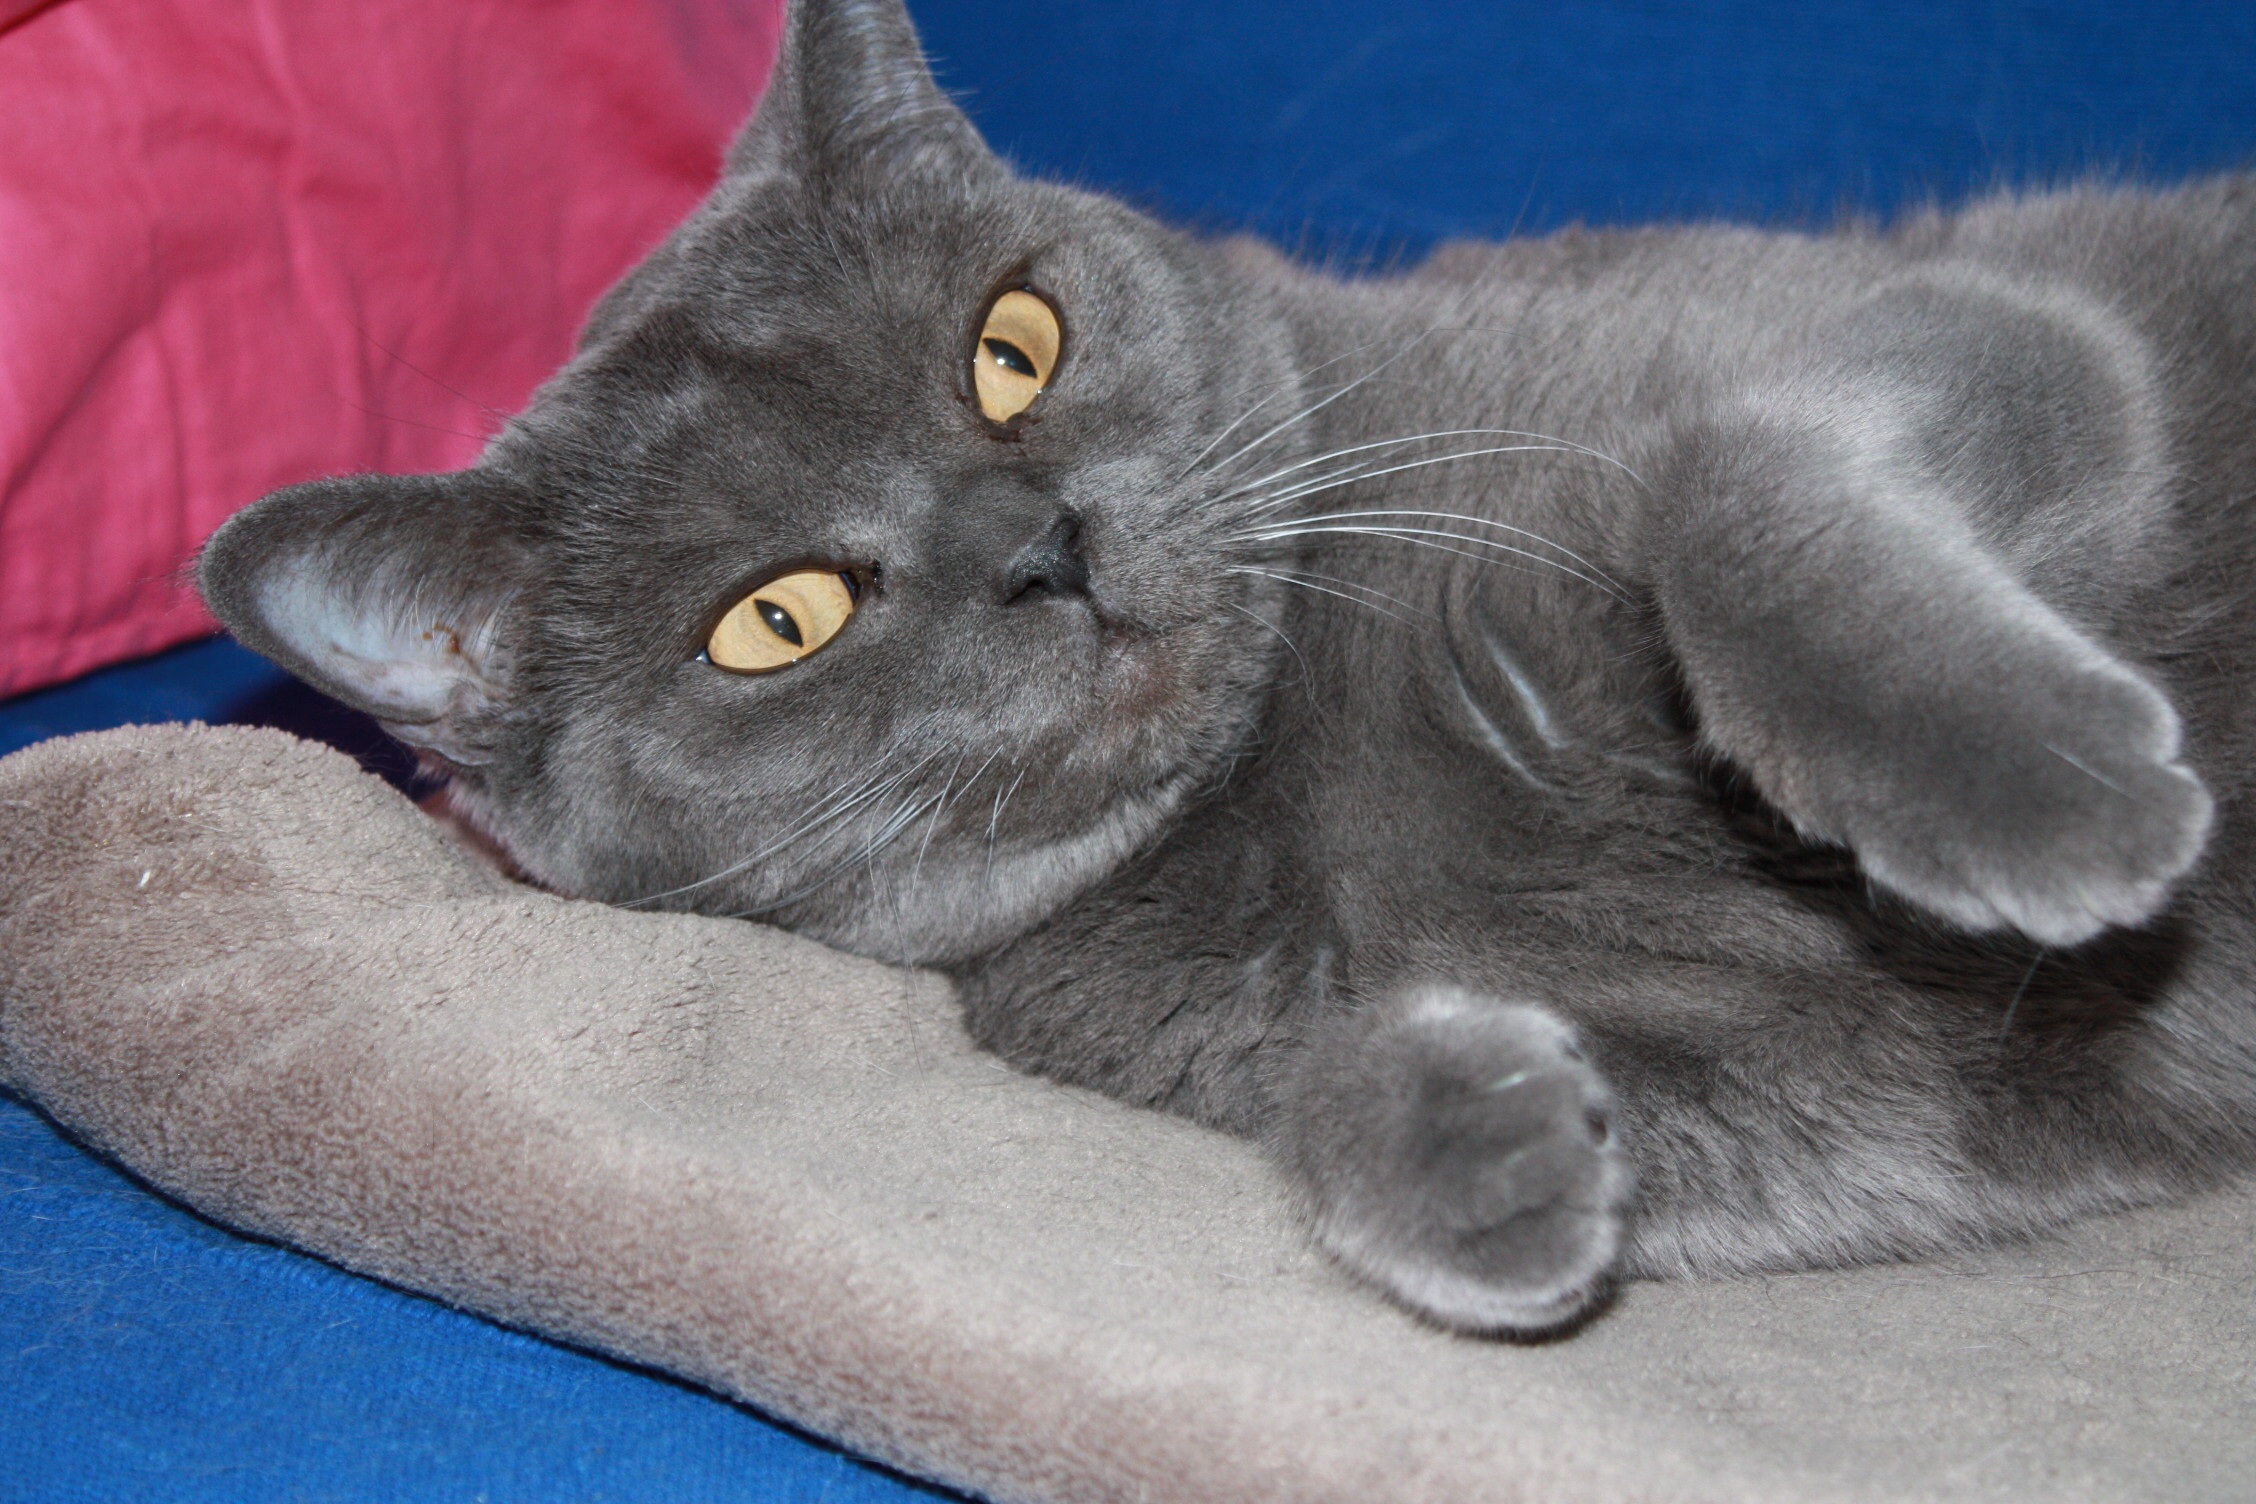
kitten, cat, mammal, whiskers, vertebrate, breed cat, british shorthair, chartreux, british short hair, small to medium sized cats, cat like mammal, carnivoran, domestic short haired cat